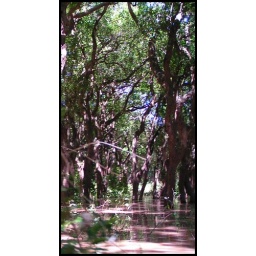
Forest under the water near Phhluk village - Tonle Sap lake